Volví a Nacer

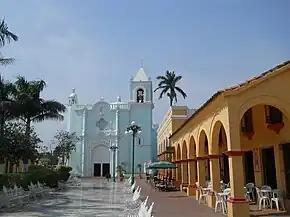
Tlacotalpan, Veracruz (pictured) where the music video for "Volví a Nacer" was filmed

The music video for "Volví a Nacer was filmed in Tlacotalpan, Veracruz on September 30, 2012. It was directed by Carlos Pérez of Elastic People and released on November 5, 2012. It features Vives and Mexican actors Leticia Fabián and Rubén Zamora as the main characters. The video received a Nuestra Tierra award for Video of the Year.